Question: Please indicate a possible affordance area of the knife that can be used for holding
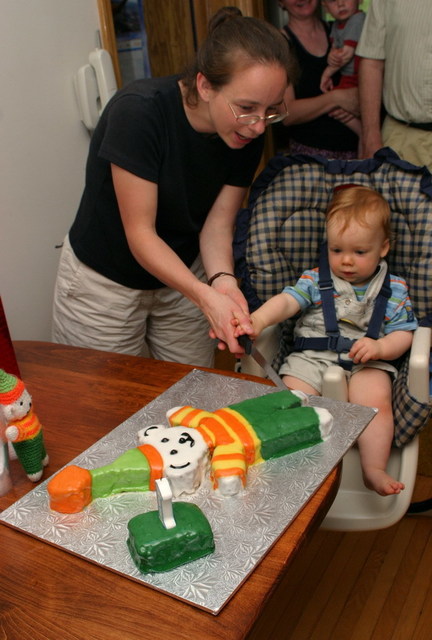
Answer: [216.711, 308.713, 256.711, 359.24]